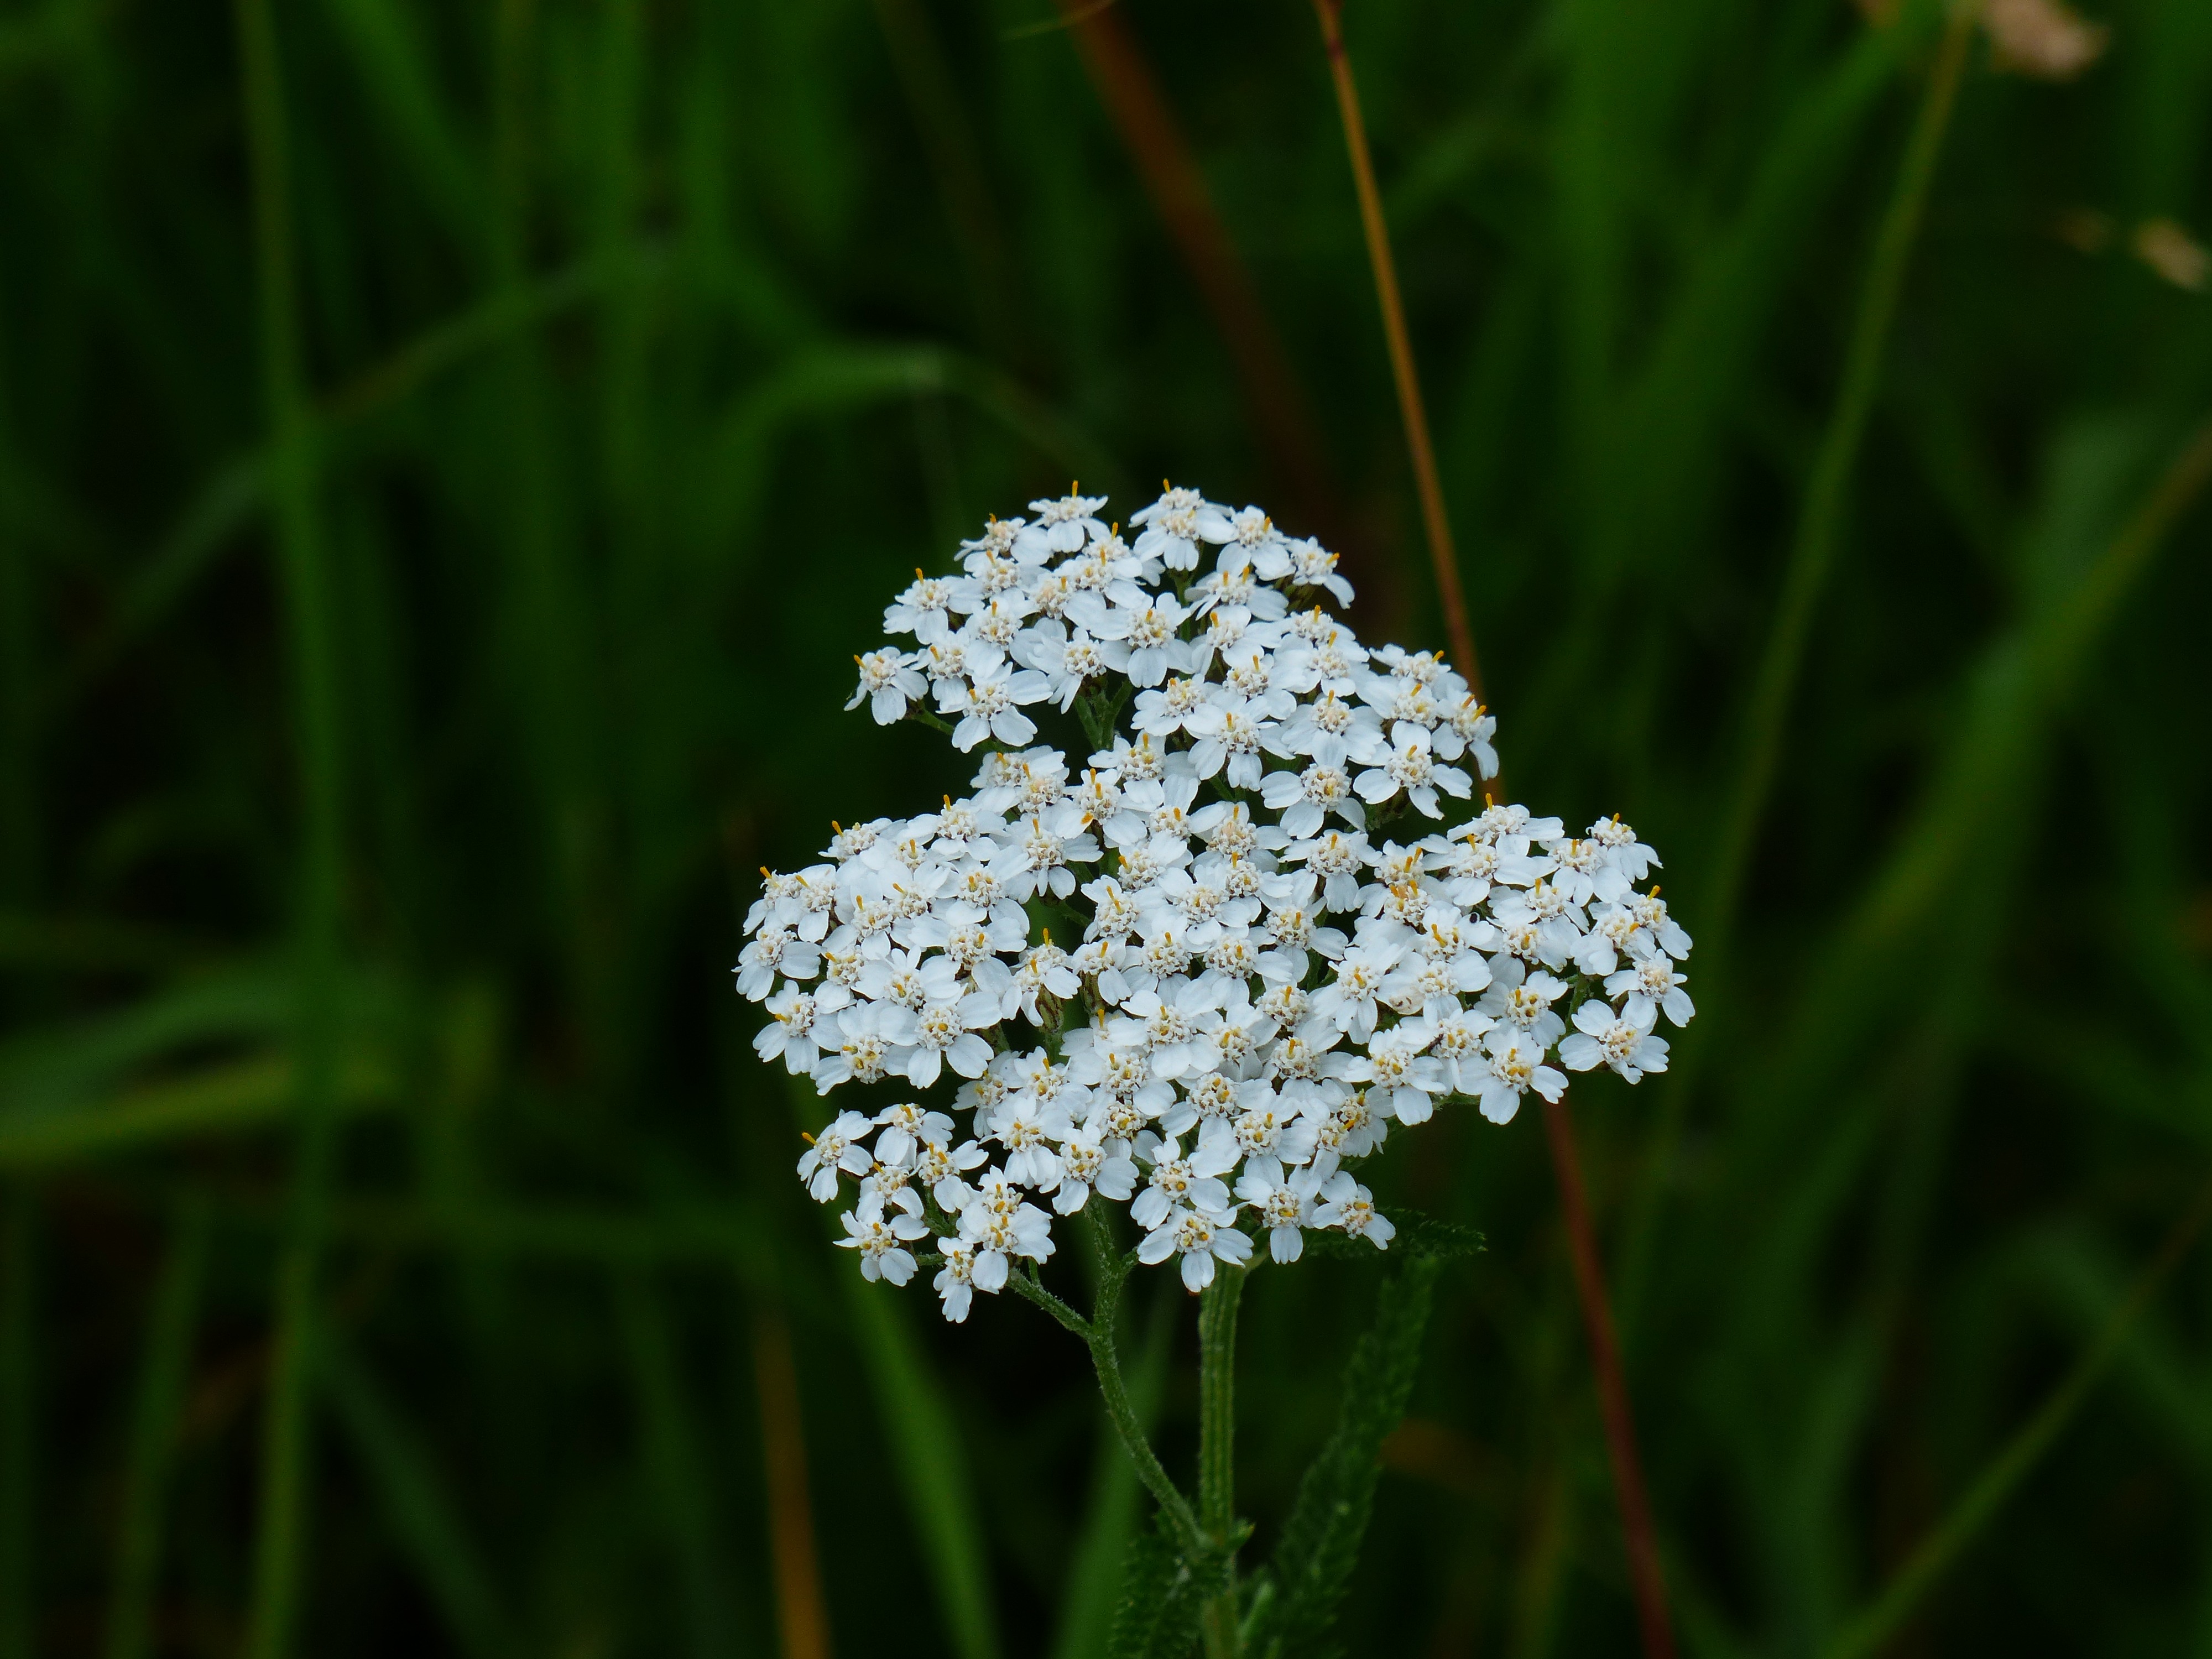
nature, grass, blossom, plant, white, meadow, flower, bloom, herb, botany, flora, wildflower, pointed flower, asteraceae, yarrow, achillea, composites, medicinal plant, macro photography, inflorescence, anthriscus, flowering plant, grassland plants, cow parsley, achillea millefolium, land plant, apiales, parsley family